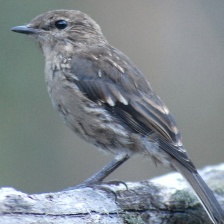
Species: DUSKY ROBIN
Scientific name: MELANODRYAS VITTATA
ImageNet parent category: robin